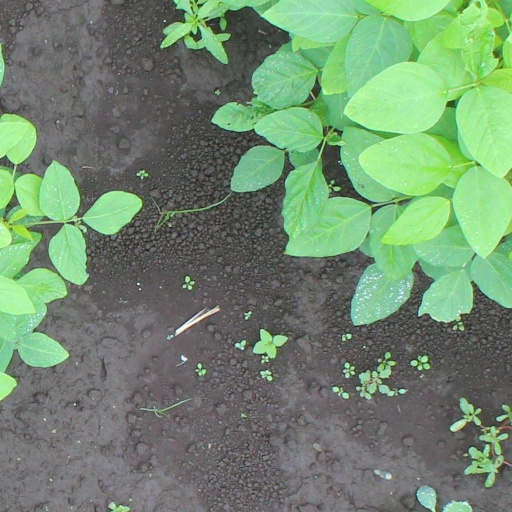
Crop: soybean